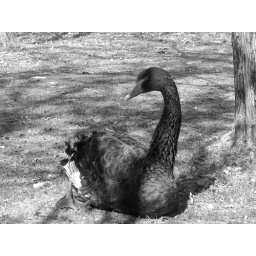
Wanted to see what this would look like in black and white